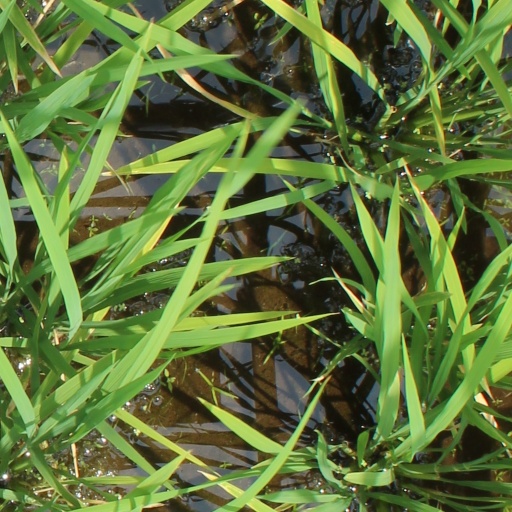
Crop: rice